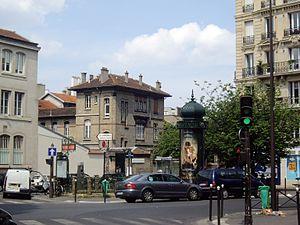
Place Camille-Claudel, Paris 15e. Vue depuis la rue de Vaugirard à l'entrée de la rue Falguière. Au centre, la station de métro Falguière. À l'arrière-plan, une des entrées de l'hôpital Necker-Enfants malades, donnant sur la rue du Cherche-Midi.
La place Camille-Claudel est une voie située dans le quartier Necker du 15ᵉ arrondissement.